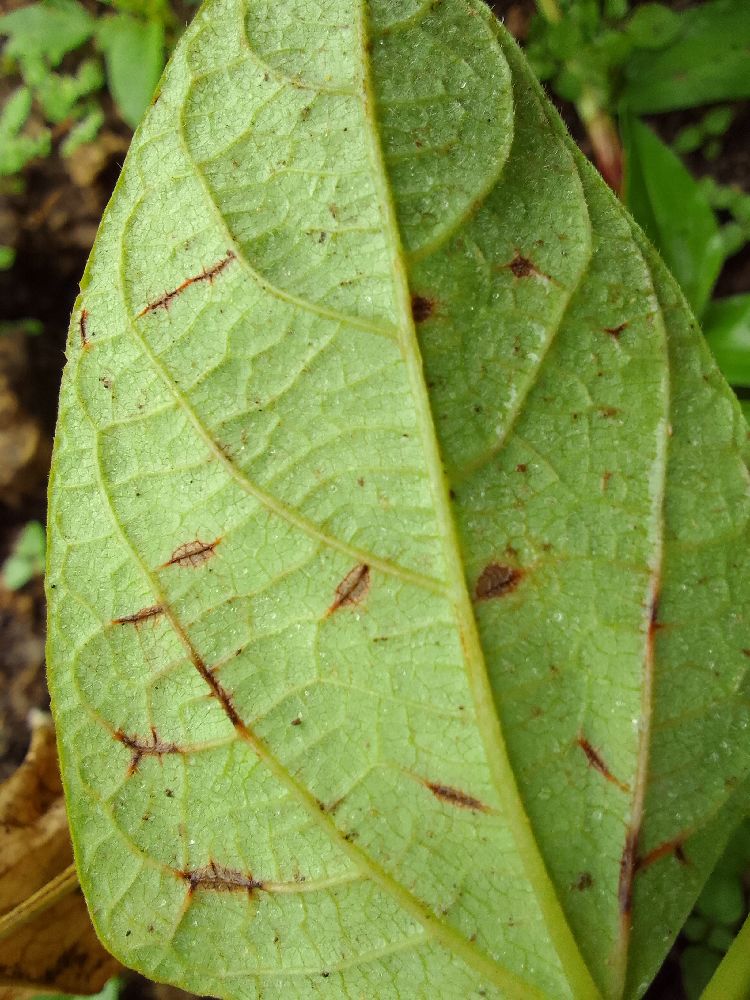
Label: anthracnose